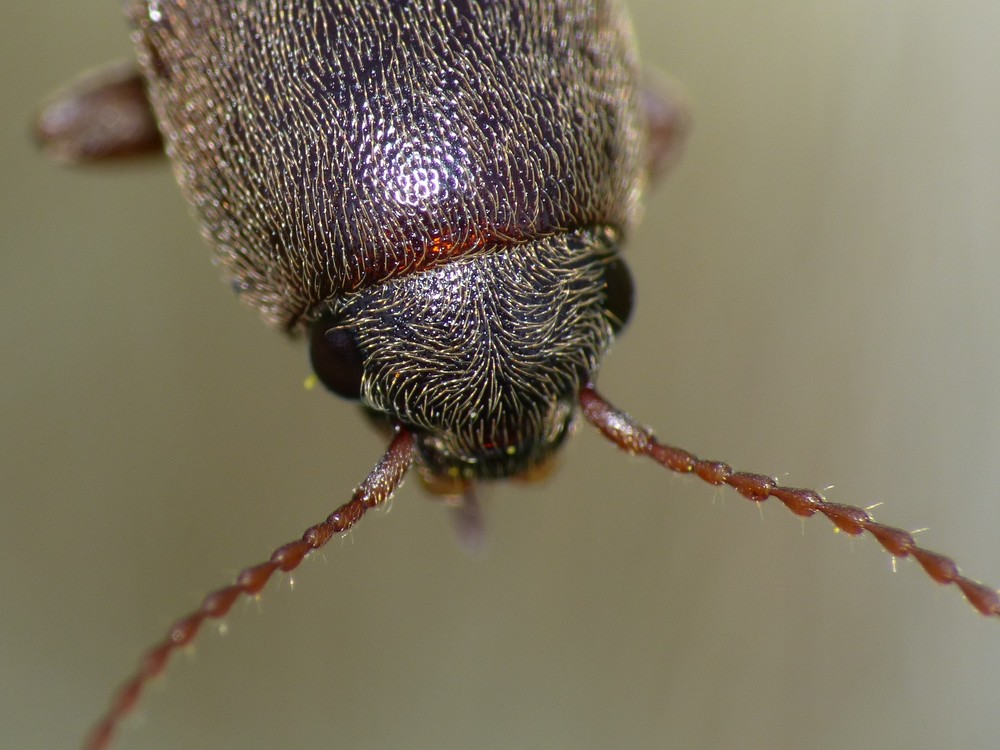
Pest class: clickbeetles_wireworms